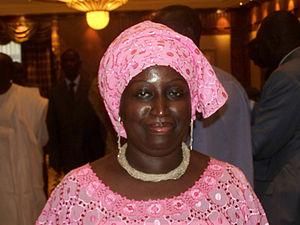
Penda Mbow, Senegal
Penda Mbow est une historienne et une militante sénégalaise. Ministre de la Culture dans le gouvernement Boye pendant quelques mois en 2001, elle est maître-assistante d'histoire médiévale à l'Université Cheikh Anta Diop de Dakar et présidente du Mouvement citoyen.
Cette liste de femmes ministres sénégalaises recense, par cabinet, toutes les femmes qui ont été membre d'un gouvernement, depuis les années 1970. Elles constituent au début des exceptions au sein de la vie politique sénégalaise.
L’histoire des femmes au Sénégal reste marquée par le poids des traditions et des religions.